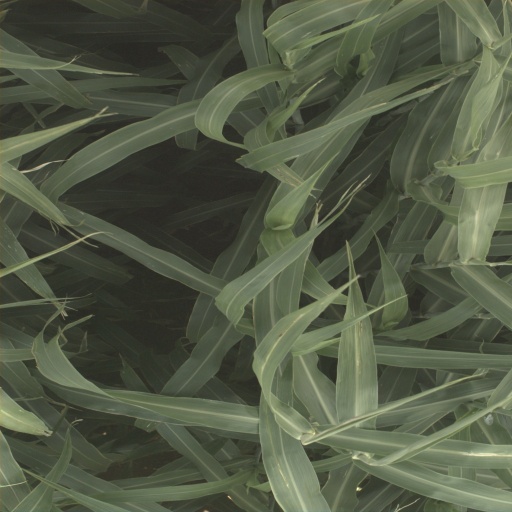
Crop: sorghum